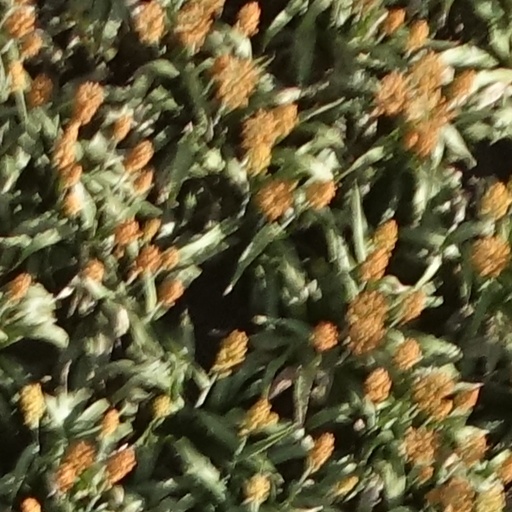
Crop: sorghum